1st Middlesex Engineers

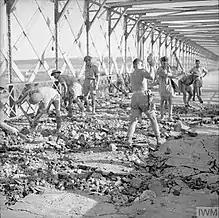
RE sappers repairing Primosole Bridge after its final capture, July 1943.

While the rest of 56th (London) Division trained for the assault on mainland Italy, 168 Bde and 501 Fd Co took a leading part in the Allied invasion of Sicily (Operation Husky) with 50th (Northumbrian) Infantry Division. The company had trained at the Combined Operations Training Centre at the Great Bitter Lake in Egypt, then sailed in convoy from Alexandria. 168 Brigade Group landed on 13 July (D+3), after the rest of the division had taken its objectives; 501 Fd Co disembarked dryshod on the quay at Syracuse. The company was involved in 168 Bde's failed night attack beyond Primosole Bridge on 17/18 July, and later built a Folding Boat Equipment (FBE) bridge across the River Dittano there. It was then set to clearing mines and suffered several casualties. The retreating Germans had destroyed the cliff road at Taormina, and while XXX Corps Troops, Royal Engineers bridged the gap and a tunnelling company of the Royal Canadian Engineers excavated the cliff, 2 and 3 Platoons of 501 Fd Co were tasked with mine clearance on the beach below. While reconnoitring forward they became involved in a firefight with a German patrol. The other two platoons were landed north of Taormina to begin clearance from the other side. 50th (N) Division reached Messina on 17 August, when 168 Bde Group left the division. 501 Field Co constructed an SBG bridge and prepared launching points for the assault crossing of the Straits of Messina (Operation Baytown) on 3 September. After the beachhead had been secured and Eighth Army began driving north, 168 Bde and 510 Fd Co crossed over to travel overland to rejoin 56th (L) Division, which had landed at Salerno on 9 September.